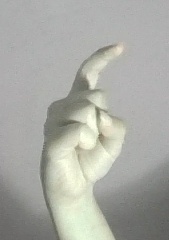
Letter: ra